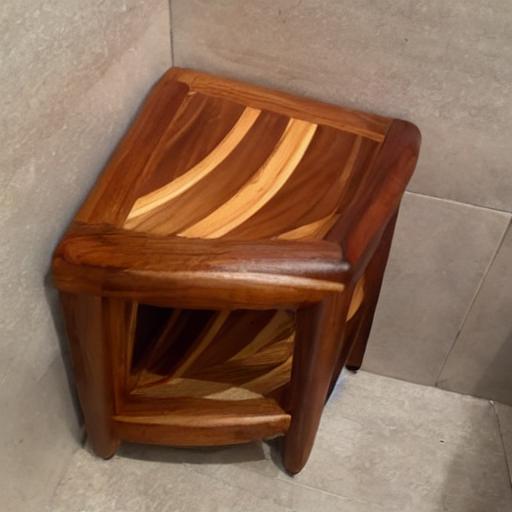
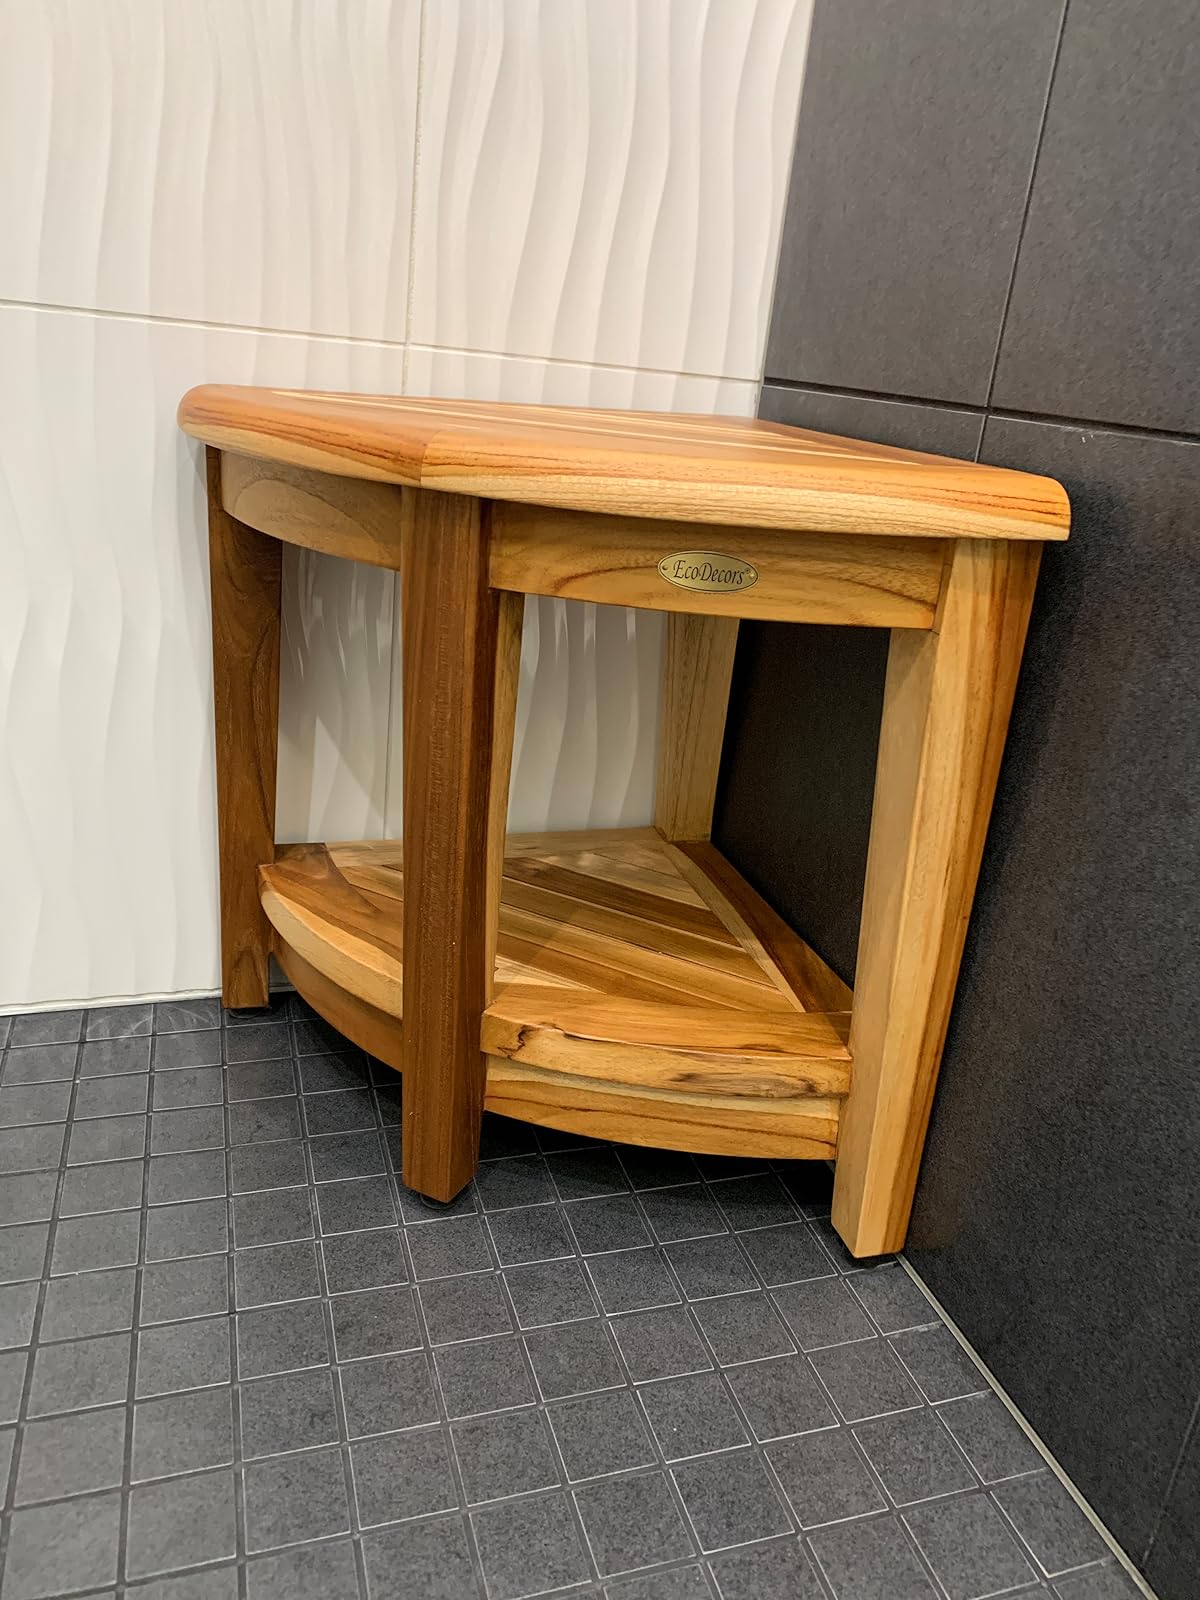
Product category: stool
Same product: no